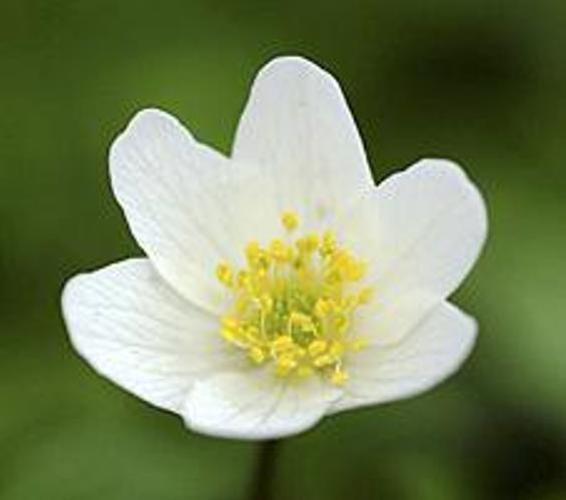
Label: windflower